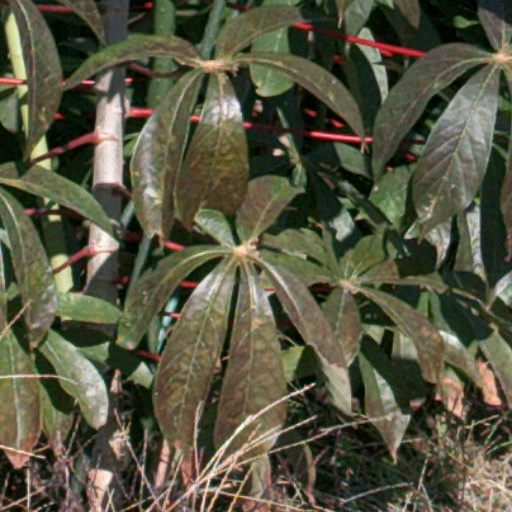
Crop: cassava